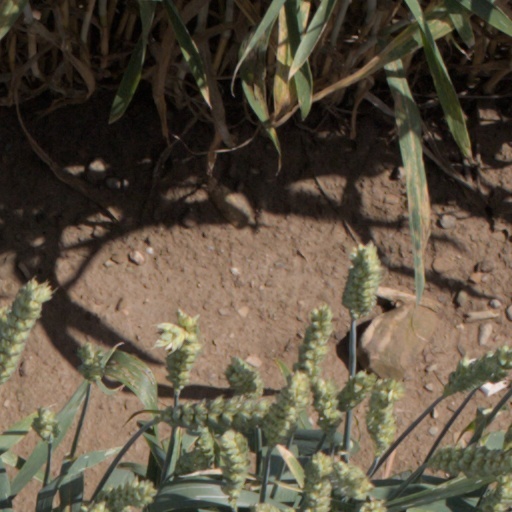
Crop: wheat